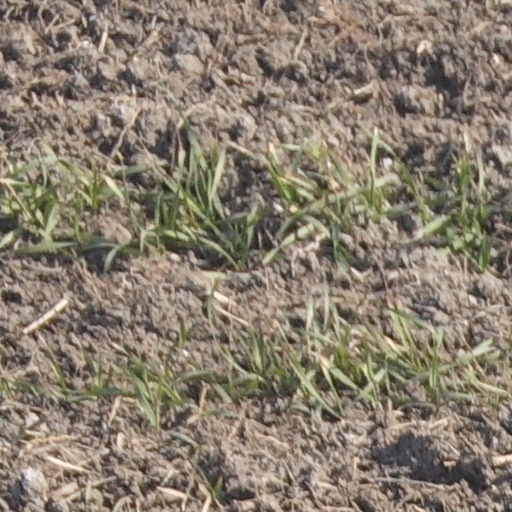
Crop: wheat